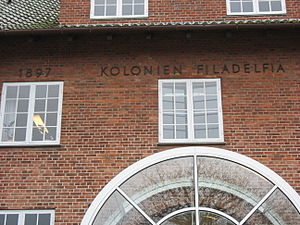
Filadelfia
Filadelfia - 1897
Kolonien Filadelfia - 1897
Filadelfia blev grundlagt i 1897 af lægen Adolph Sell og er en selvejende institution med hjemsted i Dianalund i Sorø Kommune. De driver bl.a. et epilepsihospital, hospice og en specialskole.